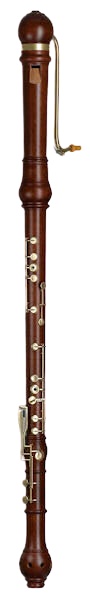
Denner Greatbass in Pearwood
Pearwood Denner Great Bass in C. A great bass with professional features: strong and virtuosic; able to modulate. A magnificent sound that also projects well: because of the straight head joint, the sound is projected directly to the audience. The instrument requires only a minimum amount of air, allowing free, cantabile lines and longer passages. Gis and Es keys enable larger finger holes and thus an especially stable sound. "The new Mollenhauer Denner great bass is captivating with its round, solid sound, stable in every register. Its key mechanism is comfortable and especially well designed for small hands. An instrument highly recommended for both ensemble and orchestral playing." Daniel Koschitzki (member of the ensemble Spark). Purchased parts package: * Instrument, A' 442 Hz * Case with space for music and an integrated recorder stand * Support strap * With adjustable support spike * Adjustable thumb rest * Microfibre mop, highly absorbent * Joint grease * Fingering chart * Maintenance instructions * Made in Germany All instruments dispatched by Orpheus Music are automatically insured for their full value at no extra cost to the customer .
Brand: Orpheus Music
Category: Arts & Entertainment > Hobbies & Creative Arts > Musical Instruments > Woodwinds > Recorders > Great Bass Recorders